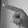
ASL letter: P